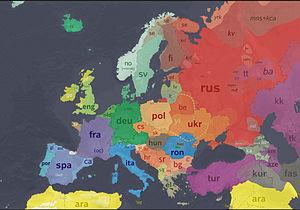
Les langues d'Europe sont les langues parlées quotidiennement par les différents peuples installés dans l'espace géographique et culturel européen.